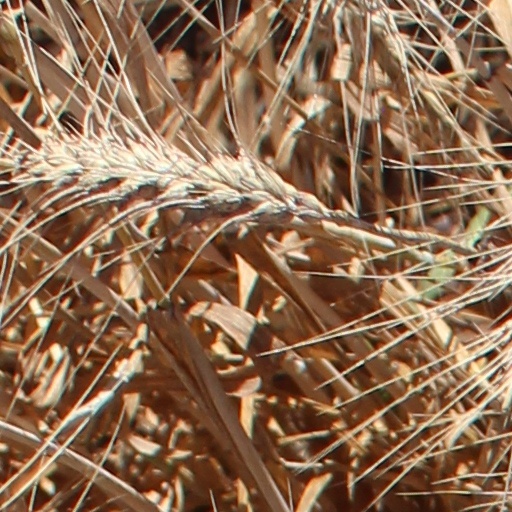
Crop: wheat